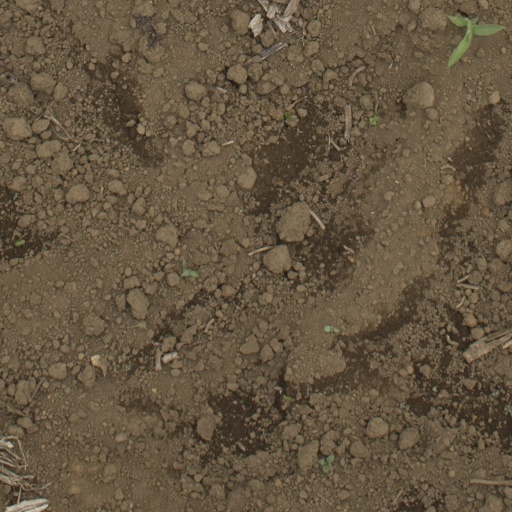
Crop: Jerusalem artichoke